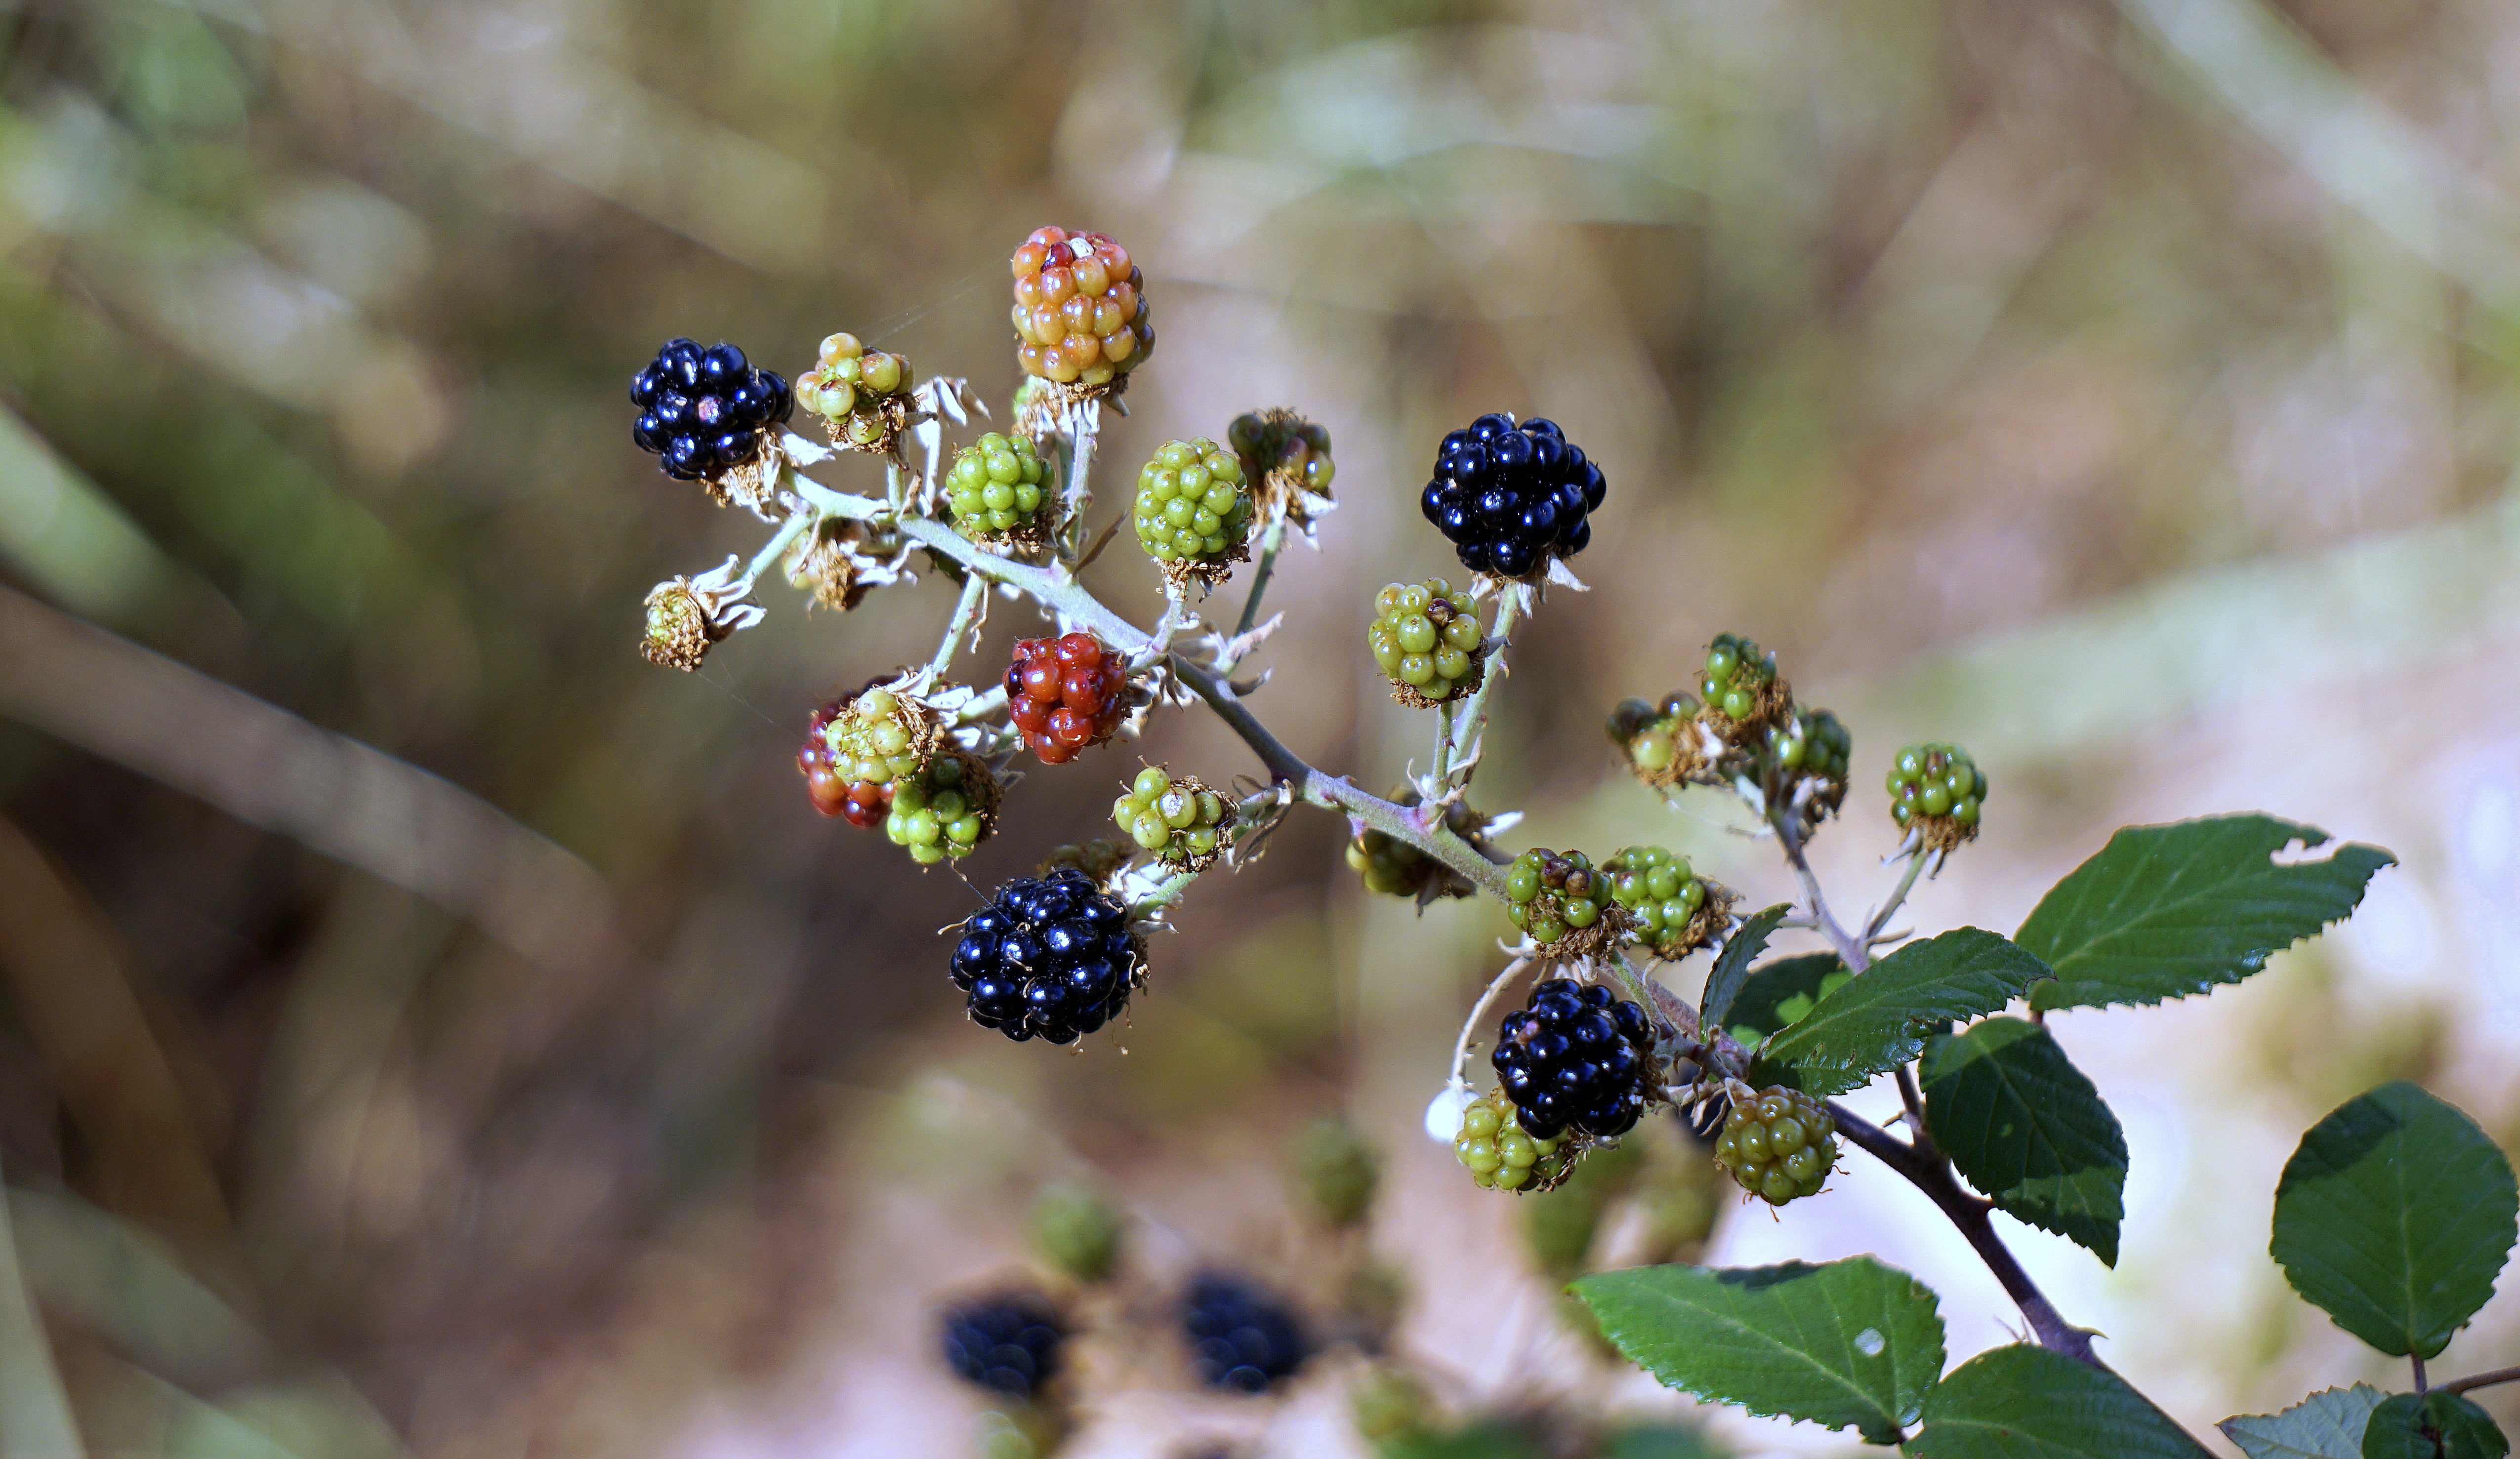
tree, nature, branch, blossom, plant, photography, fruit, berry, leaf, flower, wild, food, green, red, produce, botany, black, flora, fauna, blackberry, plants, wildflower, close up, berries, shrub, blackberries, macro photography, flowering plant, fruits of the forest, zarza, bilberry, land plant